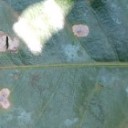
Label: Miner